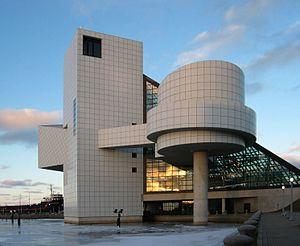
Le Rock and Roll Hall of Fame and Museum, que l'on peut traduire par « le Musée et le Panthéon du Rock and Roll », est un musée, mais également une institution, qui conserve et archive les moments les plus significatifs des plus grands artistes de rock, ou des plus influents, qu'ils soient chanteurs, musiciens, producteurs, ou toute autre personne ayant eu une influence de façon notable sur l'industrie du rock. Ce musée est situé à Cleveland, dans l'État américain de l'Ohio. Il a été conçu par l'architecte Ieoh Ming Pei.
Ieoh Ming Pei, communément appelé I. M. Pei, est un architecte américain d'origine chinoise né le 26 avril 1917 à Canton et mort le 16 mai 2019 à New York.